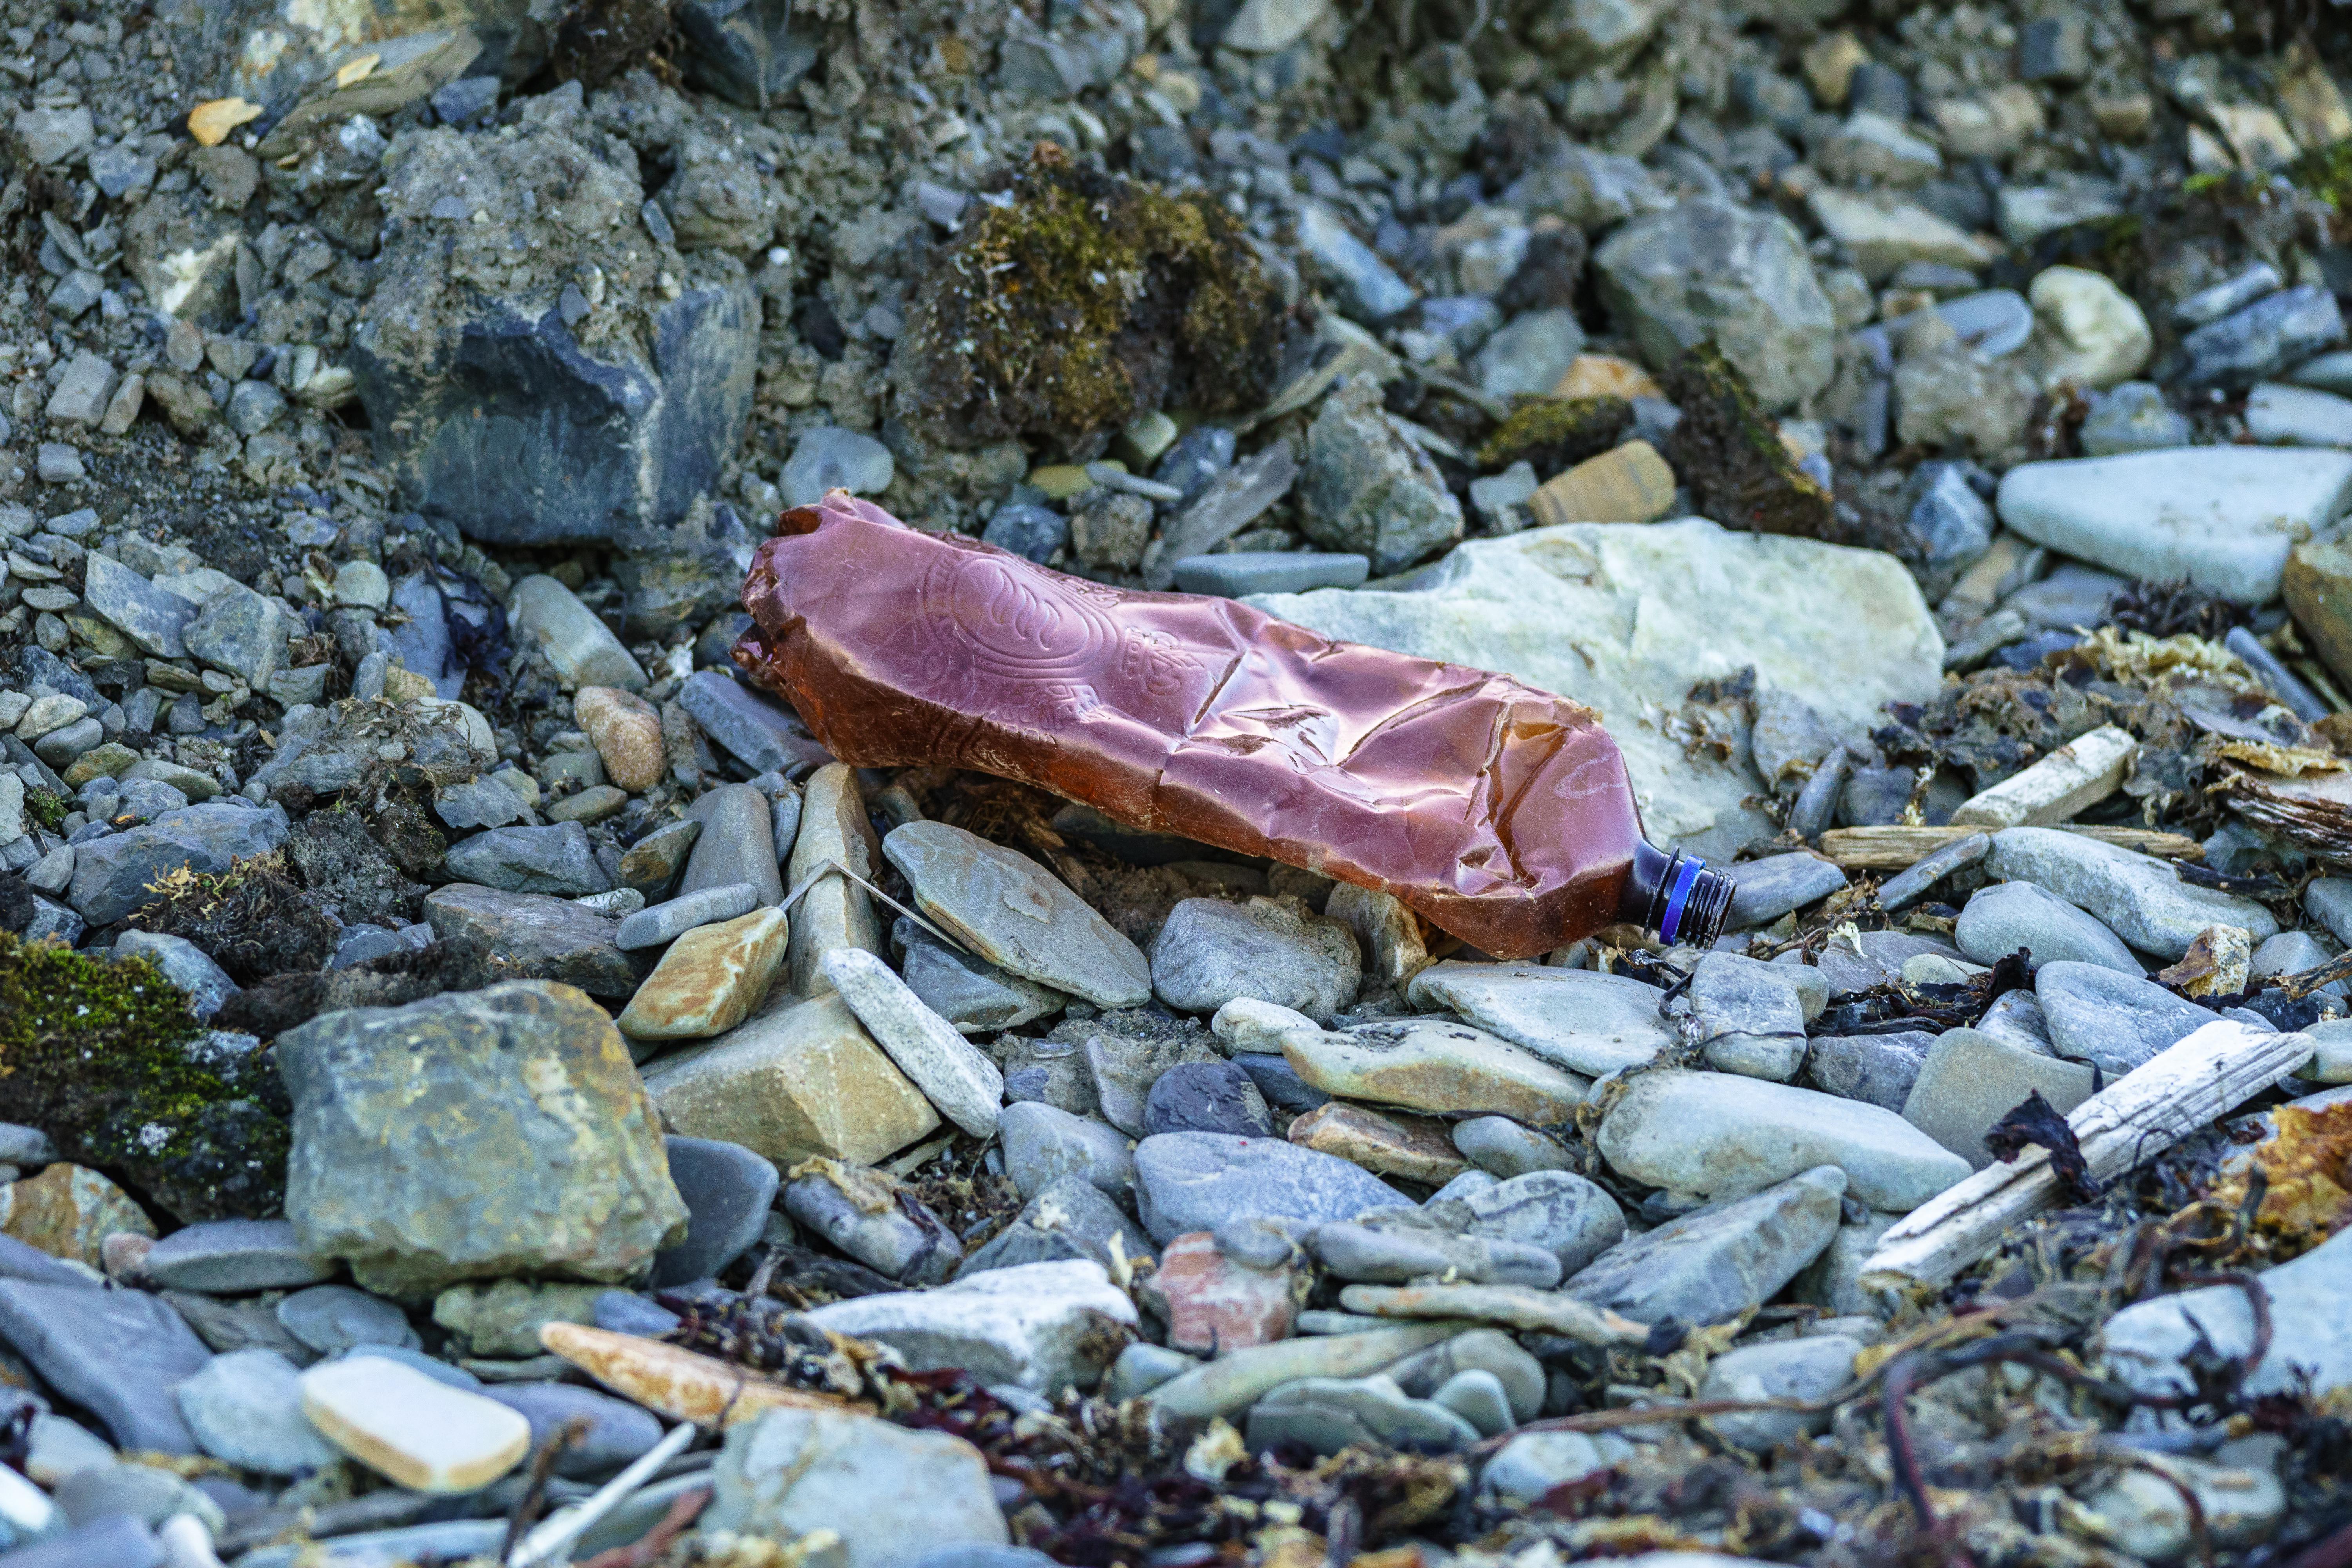
Object: Other plastic bottle (Bottle)